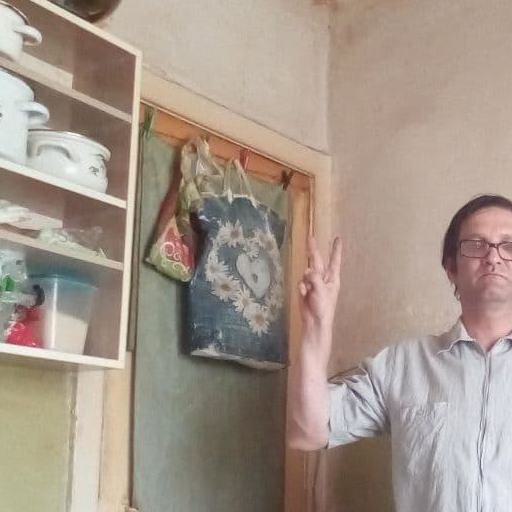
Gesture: peace